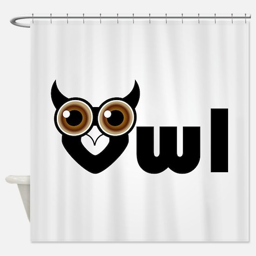
owl - a symbol of wisdom shower curtain